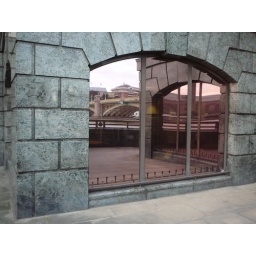
in office window